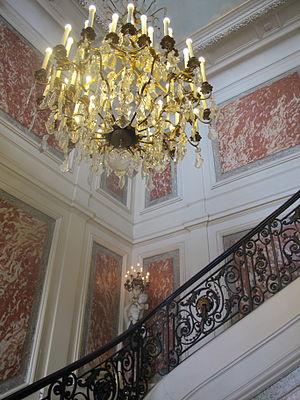
Escalier d'honneur de l'hôtel de Beauvau (ministère français de l'Intérieur). Photo prise à l'occasion des journées européennes du patrimoine 2012.
L’hôtel de Beauvau est un hôtel particulier situé place Beauvau, à Paris. Il est le siège du ministère français de l'Intérieur depuis 1861 et se trouve à proximité du palais de l'Élysée.